2010 Yeonpyeongdo bombardment

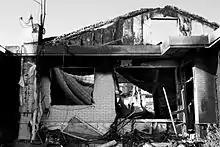
A building that was damaged by fire after the bombardment

The shelling caused a number of casualties among South Koreans living on Yeongpyeong. Two South Korean marines, Hasa (Staff Sergeant) Seo Jeong-wu and Ilbyeong (Lance Corporal) Moon Gwang-wuk, were killed. Six other military personnel were seriously wounded, and ten were treated for minor injuries. Two construction workers, Kim Chi-baek, 61, and Bae Bok-chul, 60, were also killed.